Area 51

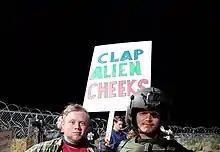
During the 2019 Raid of Area 51, protestors and UFO conspiracy theorists gathered at the back gate of Area 51.

The perimeter of the base is marked out by orange posts and patrolled by guards in white pickup trucks and camouflage fatigues. The guards are popularly referred to as "camo dudes" by enthusiasts. The guards will not answer questions about their employers; however, according to the New York "Daily News", there are indications they are employed through a contractor such as AECOM. Signage around the base perimeter advises that deadly force is authorized against trespassers.